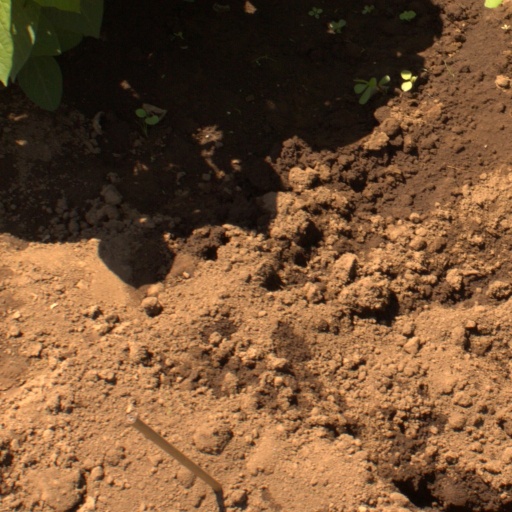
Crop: soybean